Shōwa Monogatari

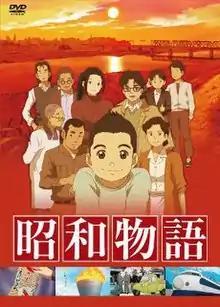
DVD box set cover

is a 2011 Japanese anime film and television series about the Yamazaki family, who live in Tokyo during Shōwa 39 (1964), the same year Tokyo hosts the 1964 Summer Olympics. The film, directed by Masahiro Murakami, was released in Japan on January 29, 2011. The series had its broadcast run between April and July 2011.